Bill Carmody

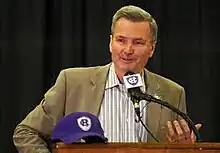
Carmody introduced at Holy Cross, March 2015

William D. Carmody (born December 4, 1951) is an American retired men's college basketball coach, formerly the head coach at the College of the Holy Cross. He was the head coach of the Wildcats men's basketball team at Northwestern University from 2000 through 2013. From 1996 through 2000, Carmody was the head coach at Princeton University.